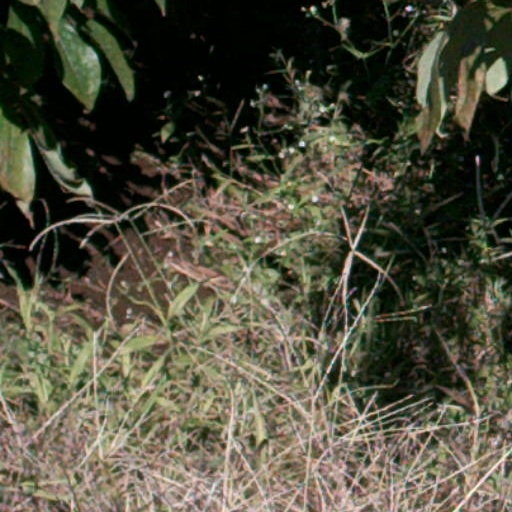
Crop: cassava